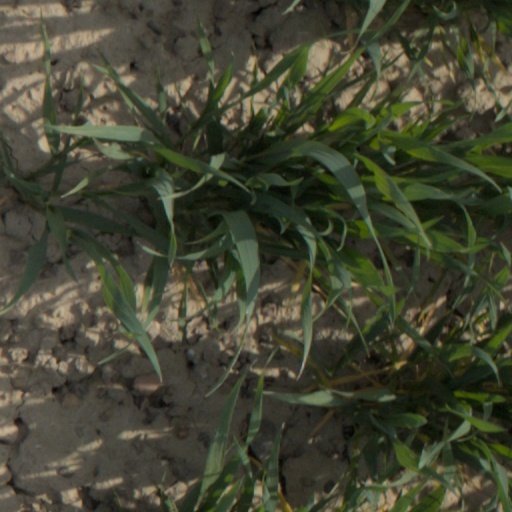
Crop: wheat